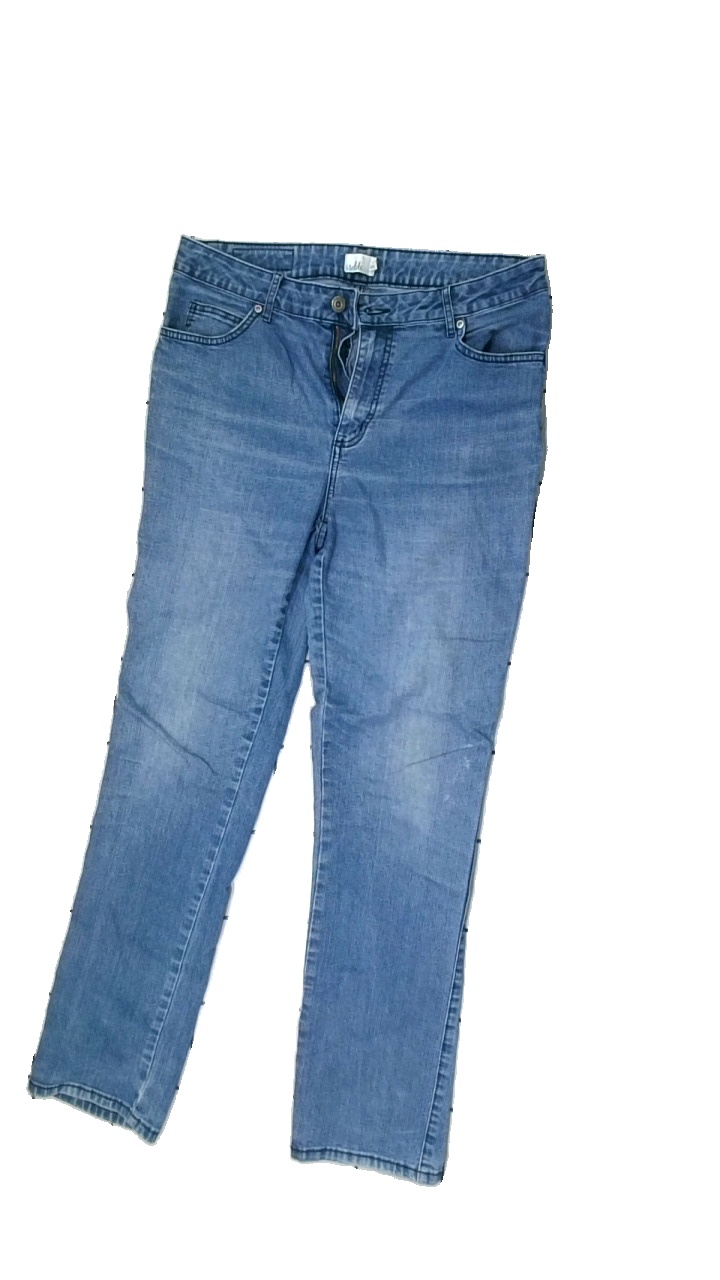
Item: Jeans (Ladies)
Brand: Isolde
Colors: Blue
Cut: Regular
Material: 100% cotton
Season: All
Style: Denim
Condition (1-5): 3
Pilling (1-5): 5
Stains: Minor
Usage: Remake
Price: <50